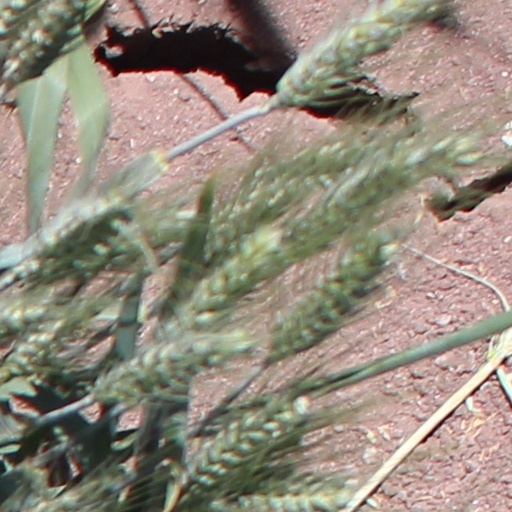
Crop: wheat